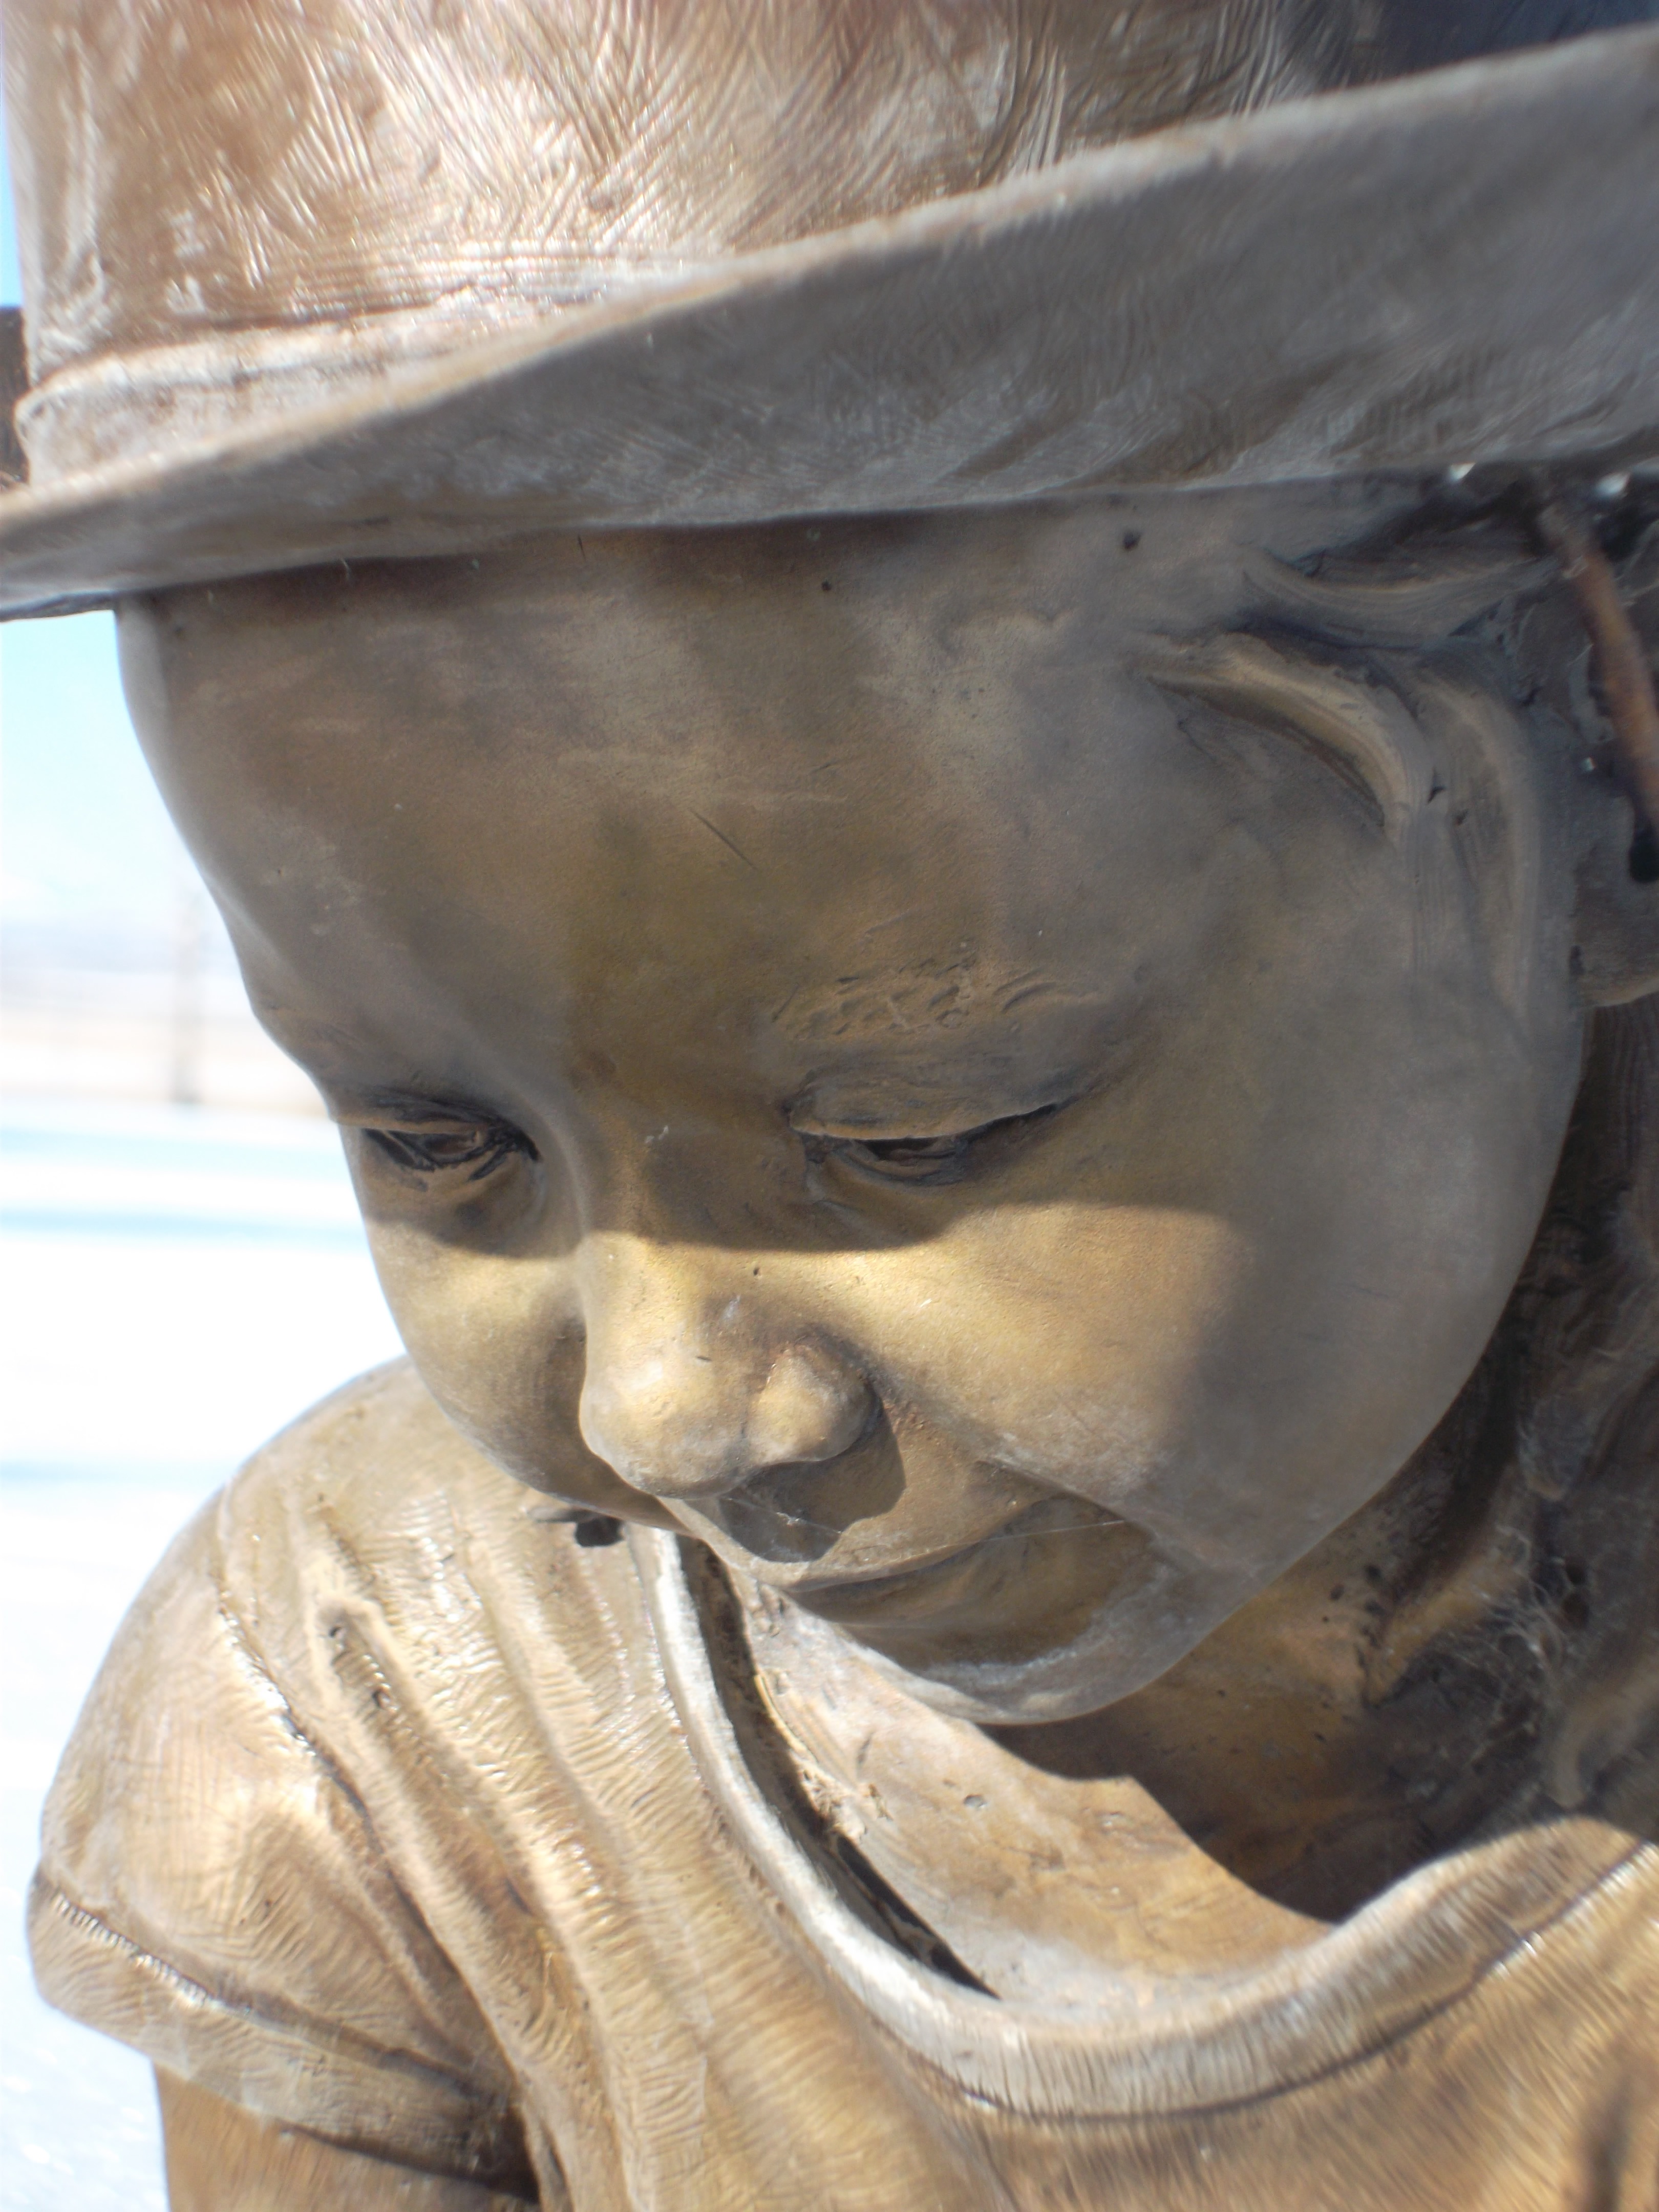
wood, girl, monument, travel, statue, metal, face, sculpture, art, temple, head, bronze, carving, ancient history